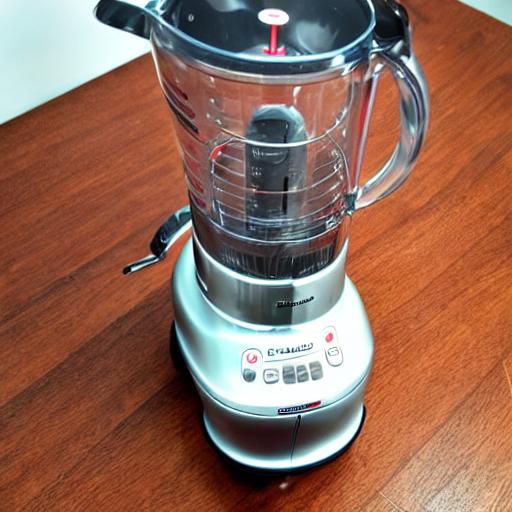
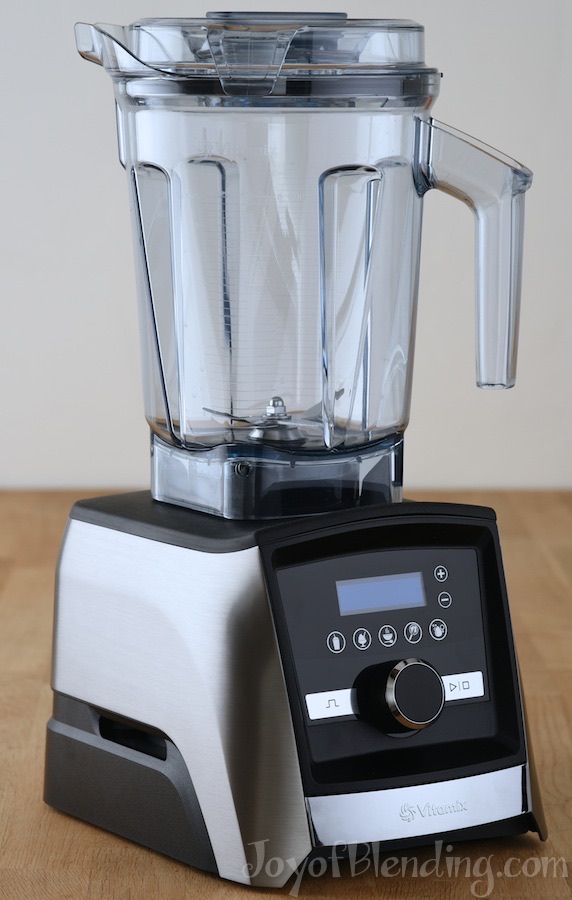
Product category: items_blender
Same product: no